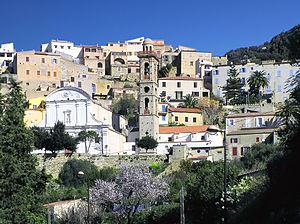
Lumio - Le village
Lumio est une commune française située dans la circonscription départementale de la Haute-Corse et le territoire de la collectivité de Corse. Le village appartient à la piève d'Aregno, en Balagne.